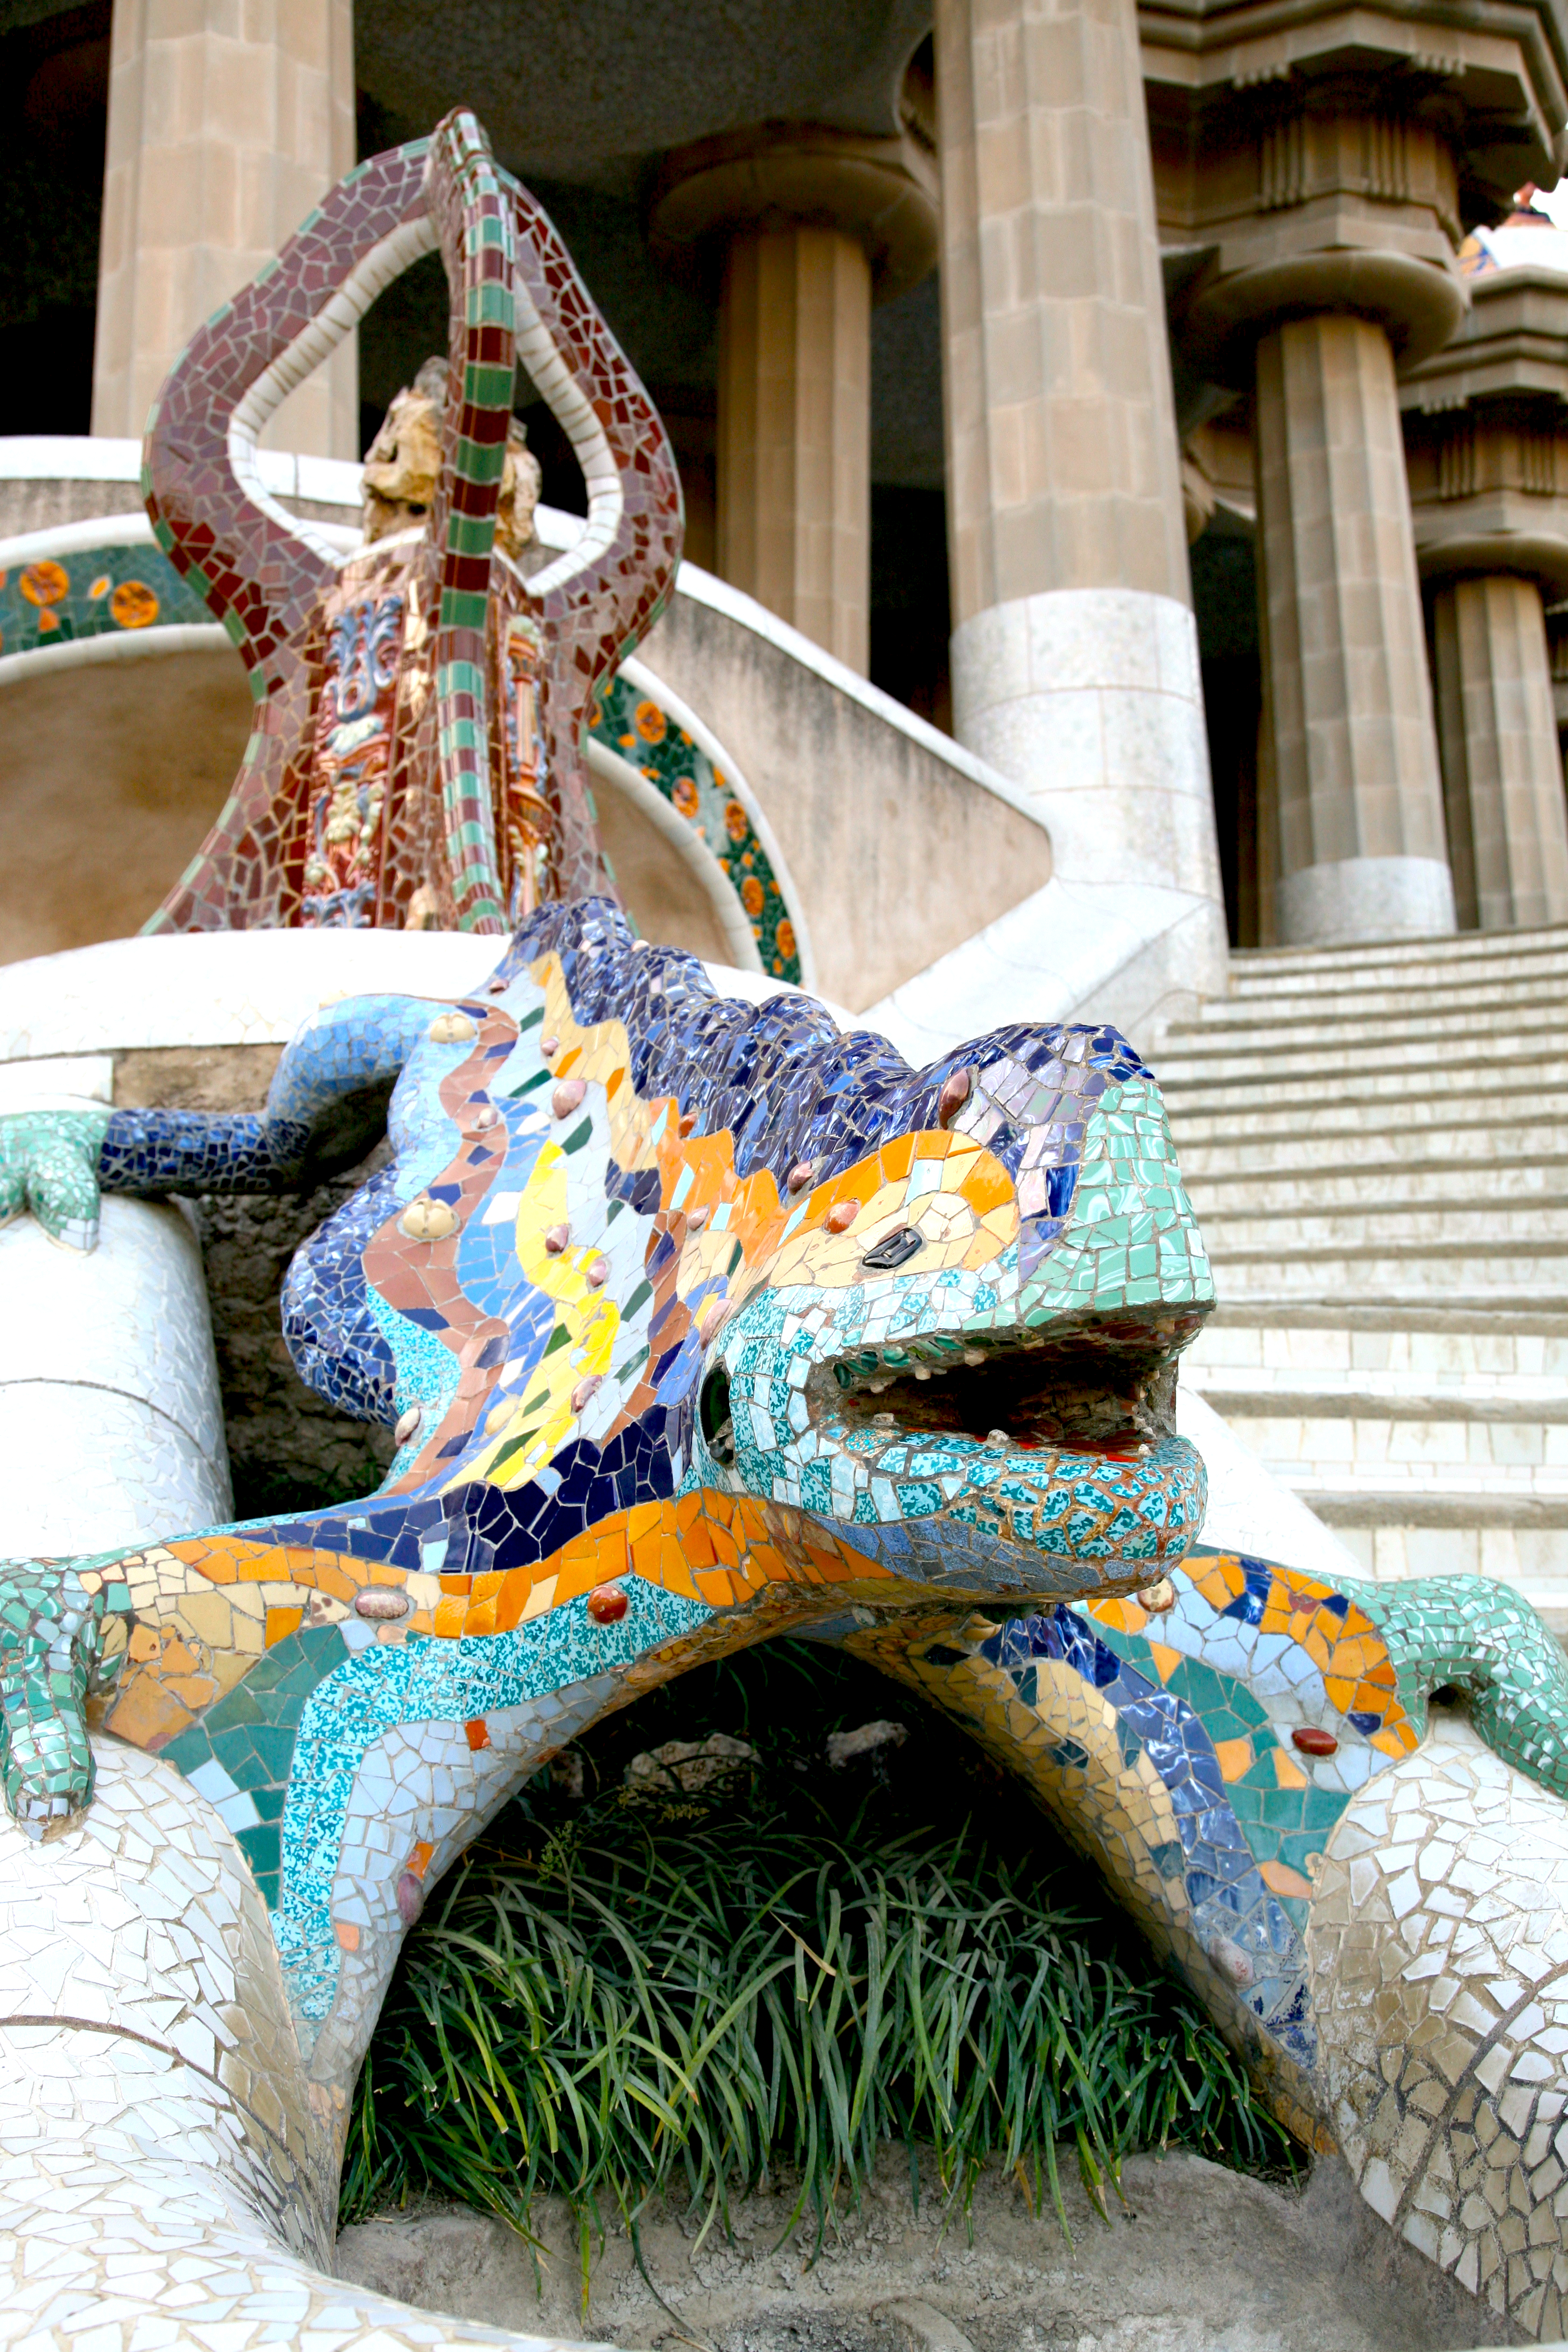
architecture, chair, pattern, green, park, blue, furniture, garden, barcelona, textile, art, spain, espagne, design, artnouveau, mosaic, arquitectura, catalonia, catalua, barcelone, mosaico, dragon, gaudi, 5d, jardin, parque, guell, architektur, espana, catalogne, spanien, salamander, mosaique, spanje, espanya, katalonien, mosaik, elcarmel, parquegell, parkgell, moderniststyle, salamandre